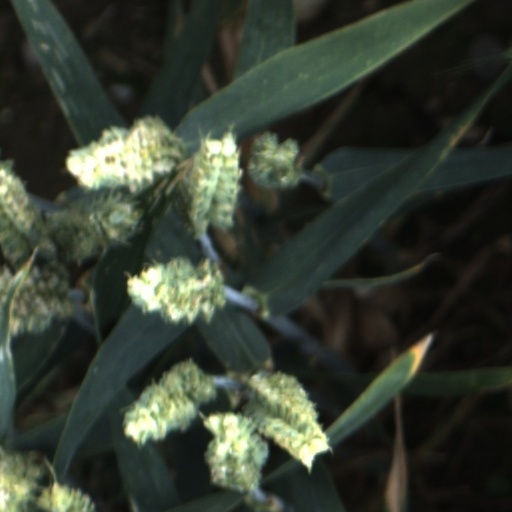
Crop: wheat